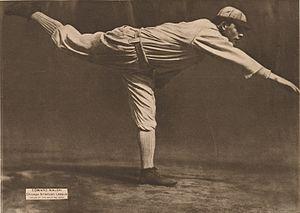
Edward « Ed » Augustine Walsh, né le 14 mai 1881 dans le comté de Luzerne et mort le 26 mai 1959 à Pompano Beach, est un joueur américain de baseball.